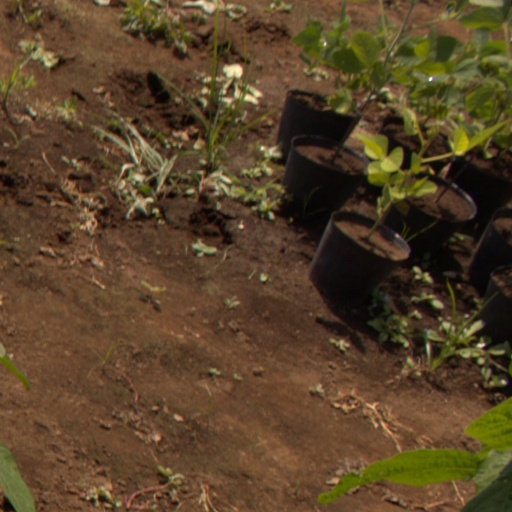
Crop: soybean